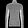
Label: Pullover